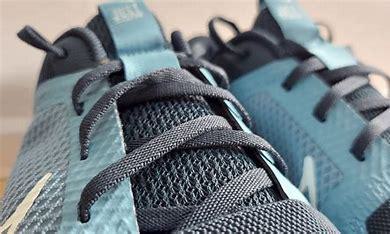
Brand: Nike
Model: MC 2